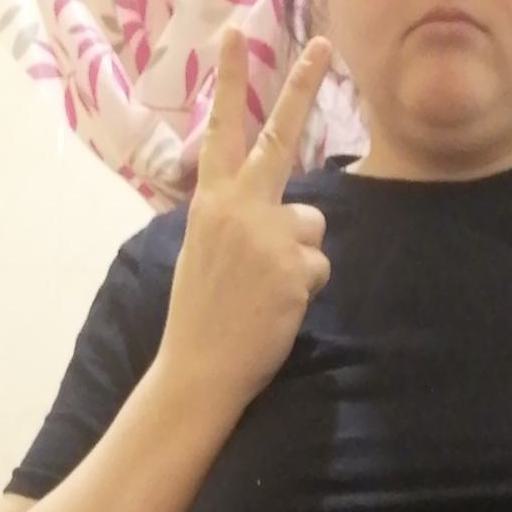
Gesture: peace_inverted